Vermont Route 232

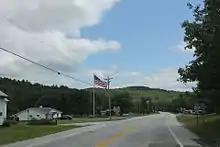
Southern terminus at U.S. Route 302

VT 232 begins at a junction with US 302 (Scott Highway) in the Caledonia County town of Groton at the shores of the south branch of the Wells River. VT 232 runs northwest through Groton as a two-lane road along the main stretch of the Wells River, crossing through dense woods along the riverside. At the junction with South County Road, the route reaches the southern end of Ricker Pond, where it turns further to the northwest. Running well south of the shore of Ricker Pond, the route crosses an access point to Ricker Pond Campground. Soon Ricker Pond gives way to Lake Groton, which is connected to lakeside homes via Lakeside Drive. VT 232 runs north along the woods overlooking Lake Groton, passing the western shore from the hills above. By the junction with Boulder Beach Road, the route turns further northwest through Groton and away from the lake.